Malik Harris

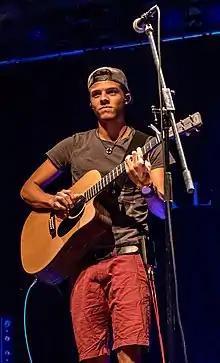
Harris in 2018

Malik Justin Harris (born 27 August 1997) is a German-American singer, songwriter, multi-instrumentalist and rapper. He is the first ever German-American artist to spend a week on a Times Square billboard in New York City in 2020. He represented Germany in the Eurovision Song Contest 2022 with the song "Rockstars" and finished in last place with 6 points before the song was certified Gold in Germany in 2023.